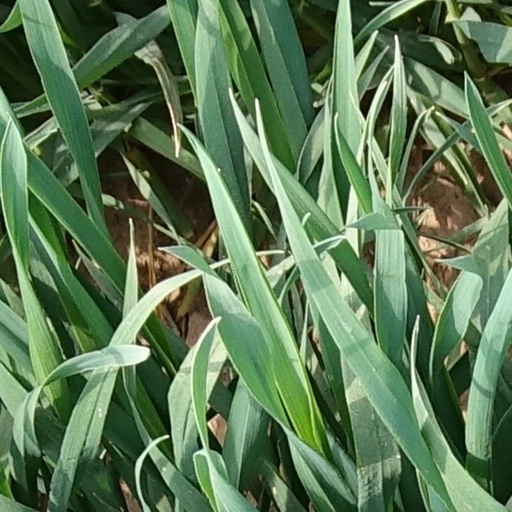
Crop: wheat